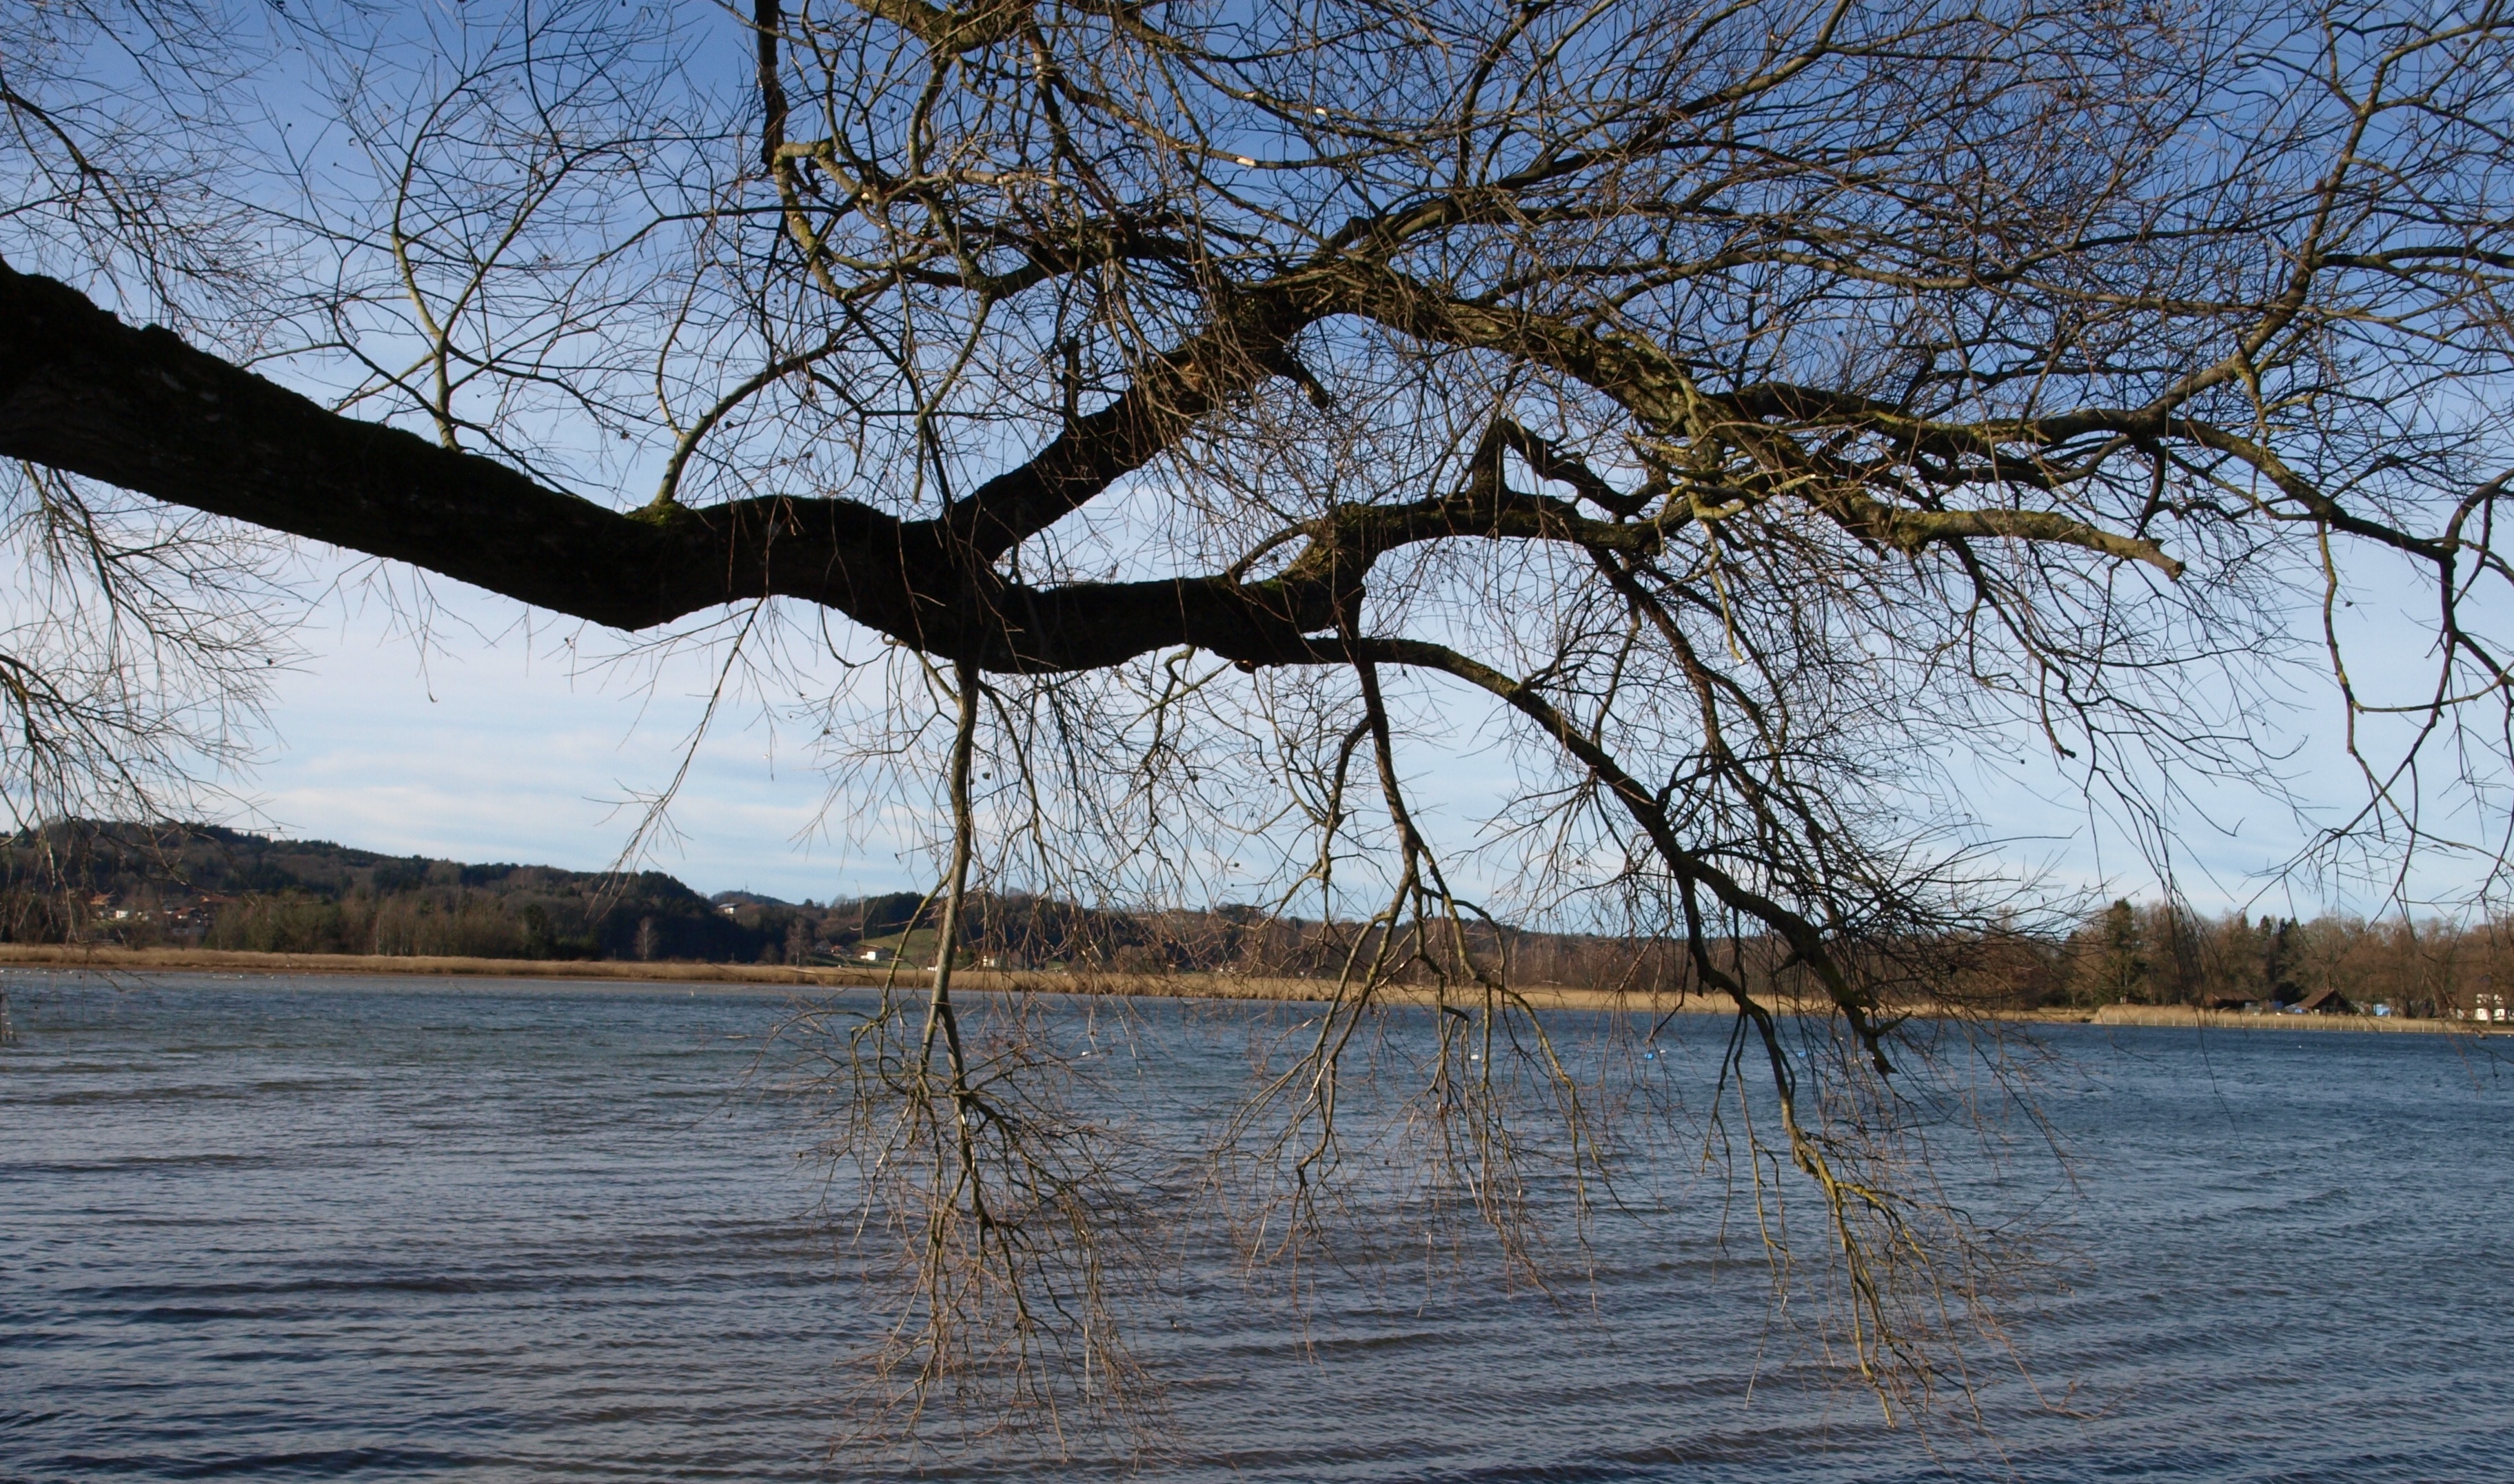
landscape, tree, water, nature, branch, snow, winter, plant, lake, river, reflection, season, bank, wetland, bavaria, chiemsee, woody plant